Ethnic groups in Southeast Asia

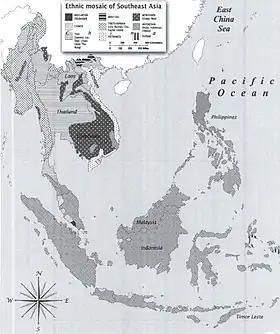
Ethnic groups of all of Southeast Asia

The ethnic groups in Southeast Asia comprise many different ethnolinguistic stocks. Besides indigenous Southeast Asians, many East Asians and South Asians call Southeast Asia their home. The total Southeast Asian population stands at 655 million (2019).